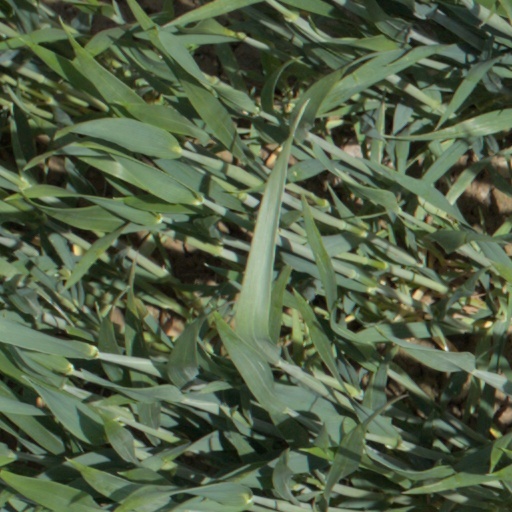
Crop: wheat